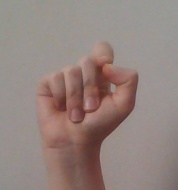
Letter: fa